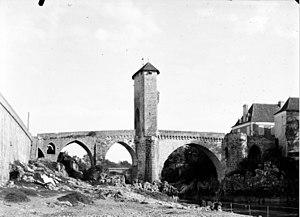
L'Élan Béarnais Orthez est la section football d'un club omnisports français de la Ligue de Nouvelle-Aquitaine, fondé en 1912 et basé à Orthez, commune du département des Pyrénées-Atlantiques en région Nouvelle-Aquitaine.